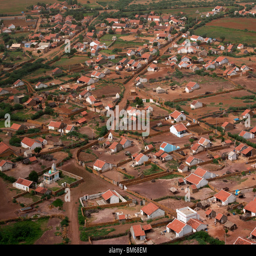
aerial view of a village